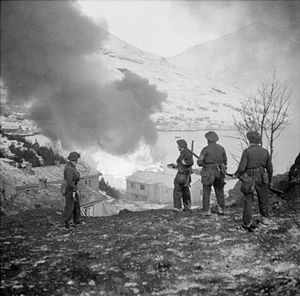
Norge under 2. verdenskrig / Besættelsestiden
Et tysk ammunitionslager i brand under Operation Archery. Britiske styrker ser på
Norge under 2. verdenskrig beskriver Norges situation under 2. verdenskrig fra krigens udbrud i september 1939 til fredsslutningen i Europa i maj 1945.